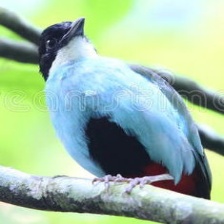
Species: AZURE BREASTED PITTA
Scientific name: PITTA STEERII